SEAT 133

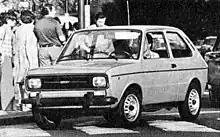
Fiat 133 (Argentina)

The SEAT 133 was named as the Fiat 133 in certain export markets where the SEAT brand was unknown. Around 127,000 units were exported, mostly under the Fiat name.